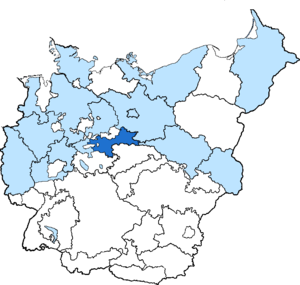
Le territoire de la Prusse se divisait avant la Première Guerre mondiale en douze provinces comprenant trente-sept districts administratifs.
La Province de Halle-Mersebourg était une province de l'État libre de Prusse au sein de l'Allemagne nazie de 1944 à 1945. Sa capitale était Mersebourg.